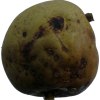
Label: pear